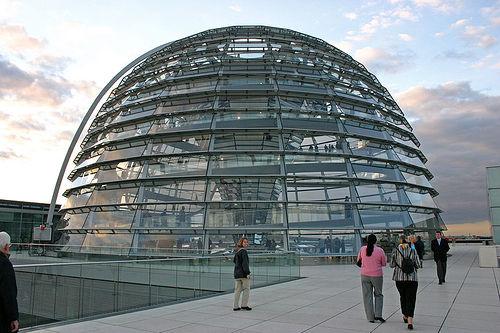
Weather: cloudy or overcast